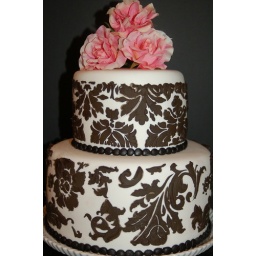
White fondant wedding cake with black damask stencil design by Sweet Cakes of San Diego